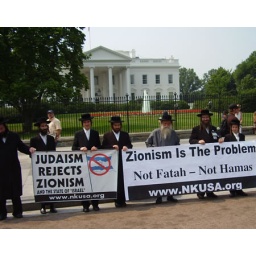
anti Zionism near white house - Washington D.C